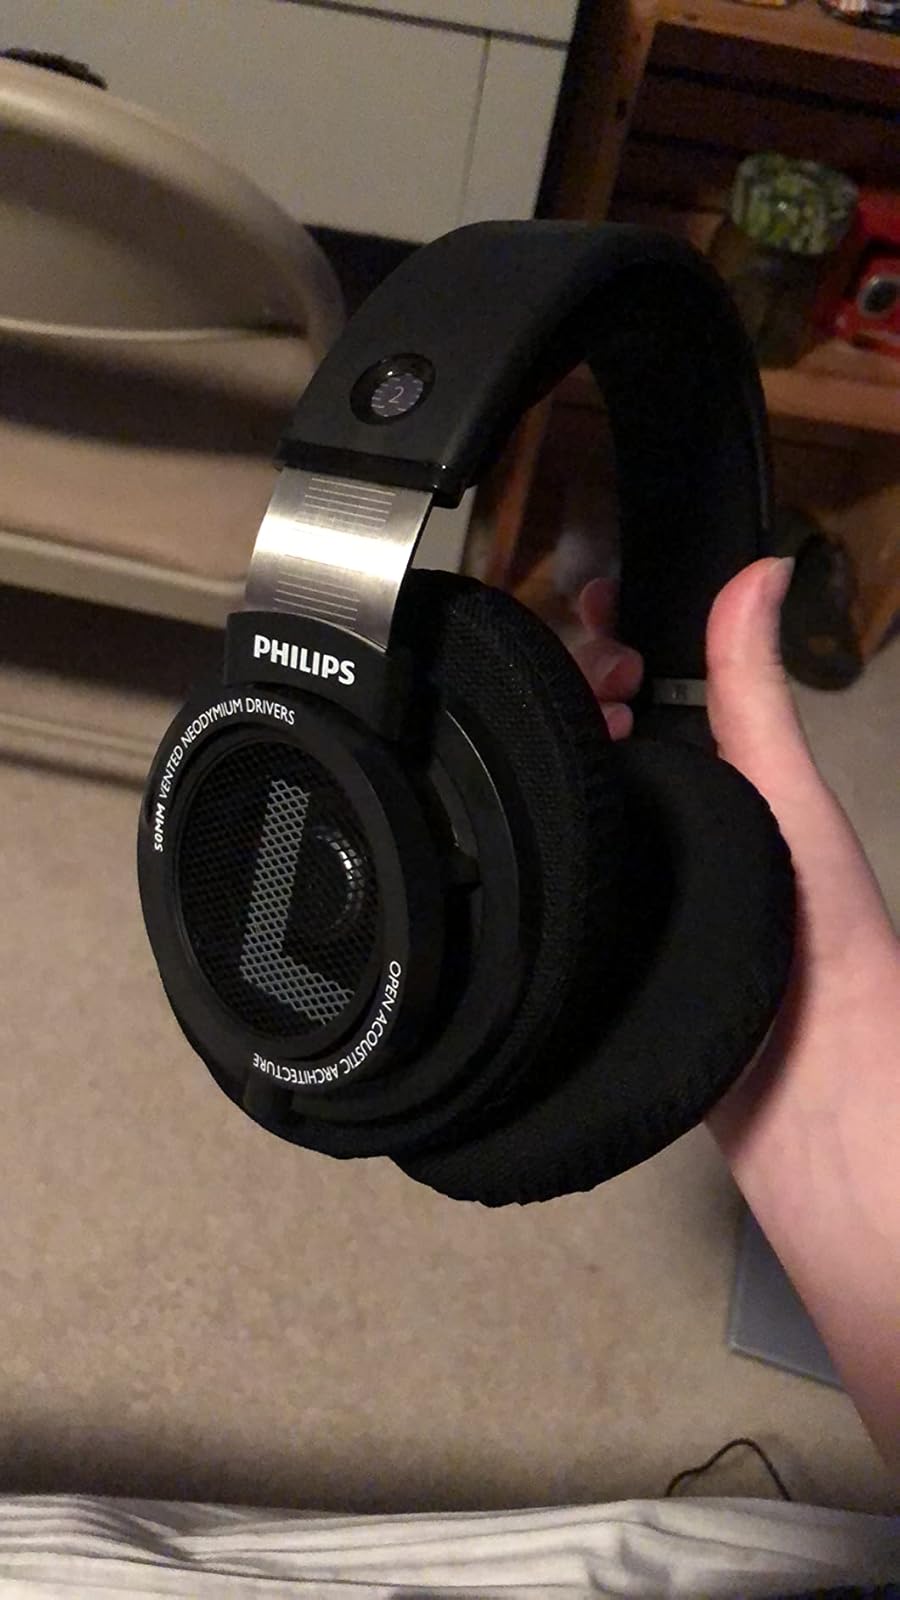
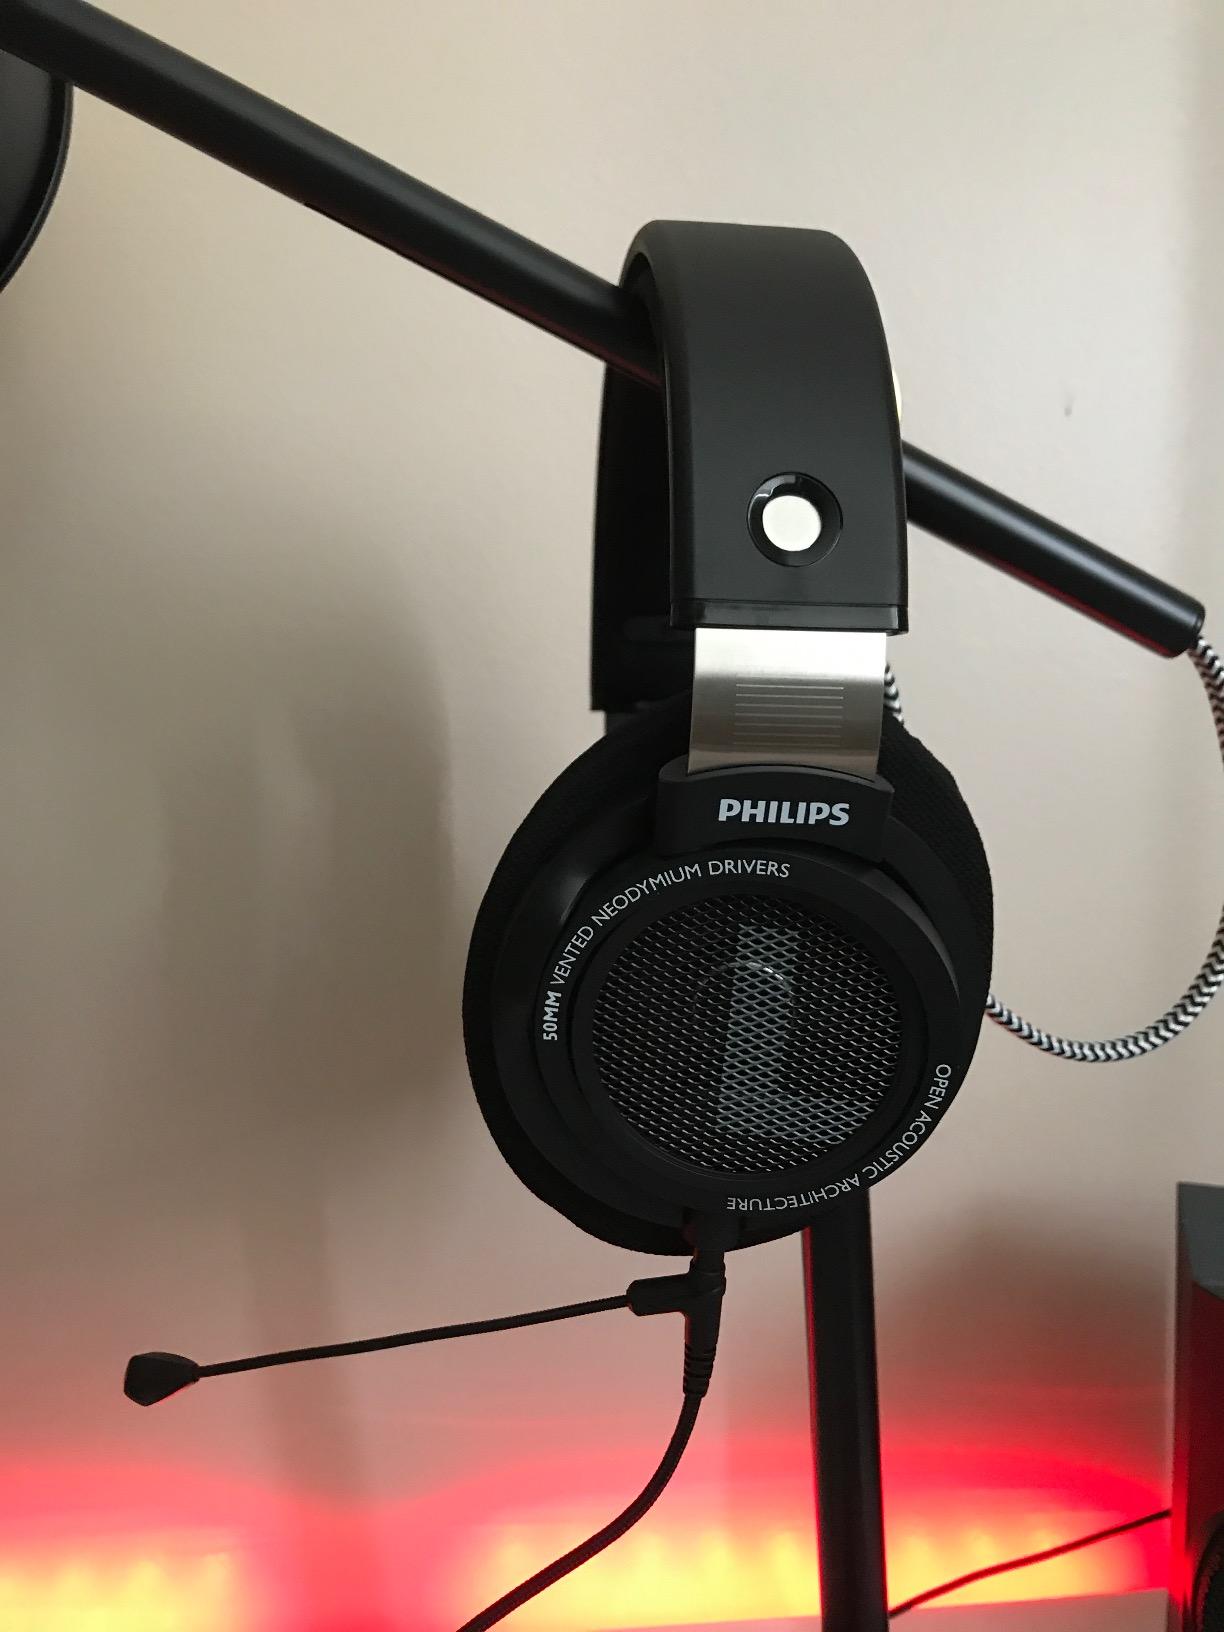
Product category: headphones
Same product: yes